Marc Klok

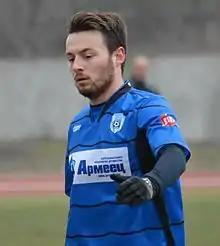
Klok playing for Cherno More in 2015

Two months later Klok signed a contract with Bulgarian club Cherno More Varna. He made his debut in a 2–0 away loss against Ludogorets Razgrad on 25 October and scored his first goal for the club in a 7–1 away victory against Pirin Razlog for Bulgarian Cup on 23 September 2015.